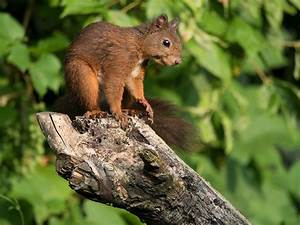
Label: scoiattolo